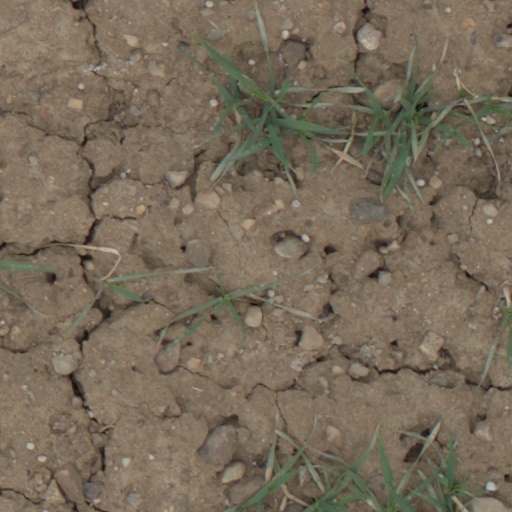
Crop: wheat